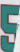
Number: 5